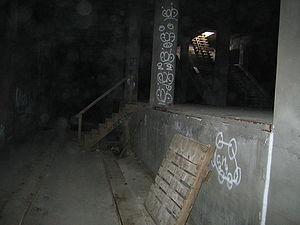
Le métro de Cincinnati est un projet de réseau métropolitain dans la ville de Cincinnati, dans l'État de l'Ohio, aux États-Unis, qui a été partiellement construit dans les années 1920 mais n'a jamais été utilisé. Le réseau, composé d'un ensemble de tunnels souterrains et de stations désaffectés sous la ville, constitue à ce jour le plus grand réseau de métro abandonné des États-Unis.